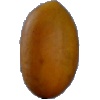
Label: Cucumber Ripe 2